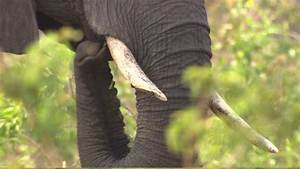
Label: elefante